Mirja Boes

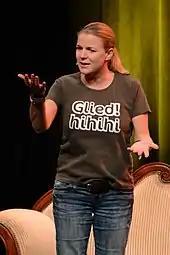
Boes in 2013

In autumn 2007, she toured her first solo performance, "Tomorrow I'll End! ... Probably!", where she appeared at the Cologne Comedy Festival.